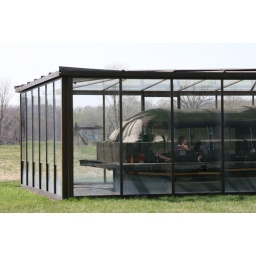
sarcophagus in a glass house